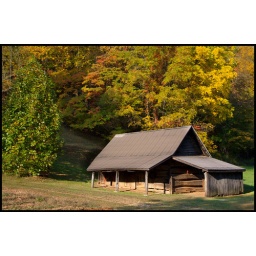
A rustic barn in early morning light here in the mountains of W.N. Carolina, USA